Mathias Vicherat

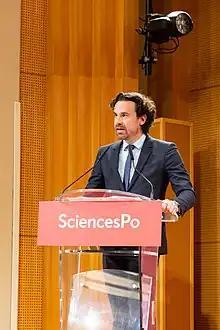
Vicherat in 2022

Mathias Vicherat (born 26 May 1978) is a French civil servant and who had been the director of Sciences Po from November 2021 until his resignation in March 2024.